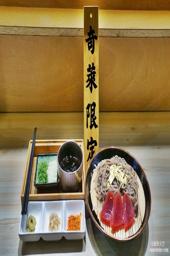
 ramen